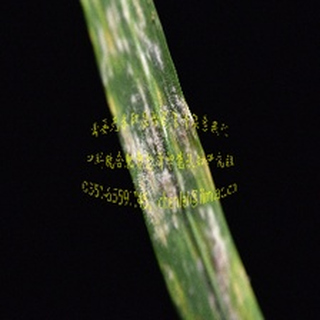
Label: wheat_mildew